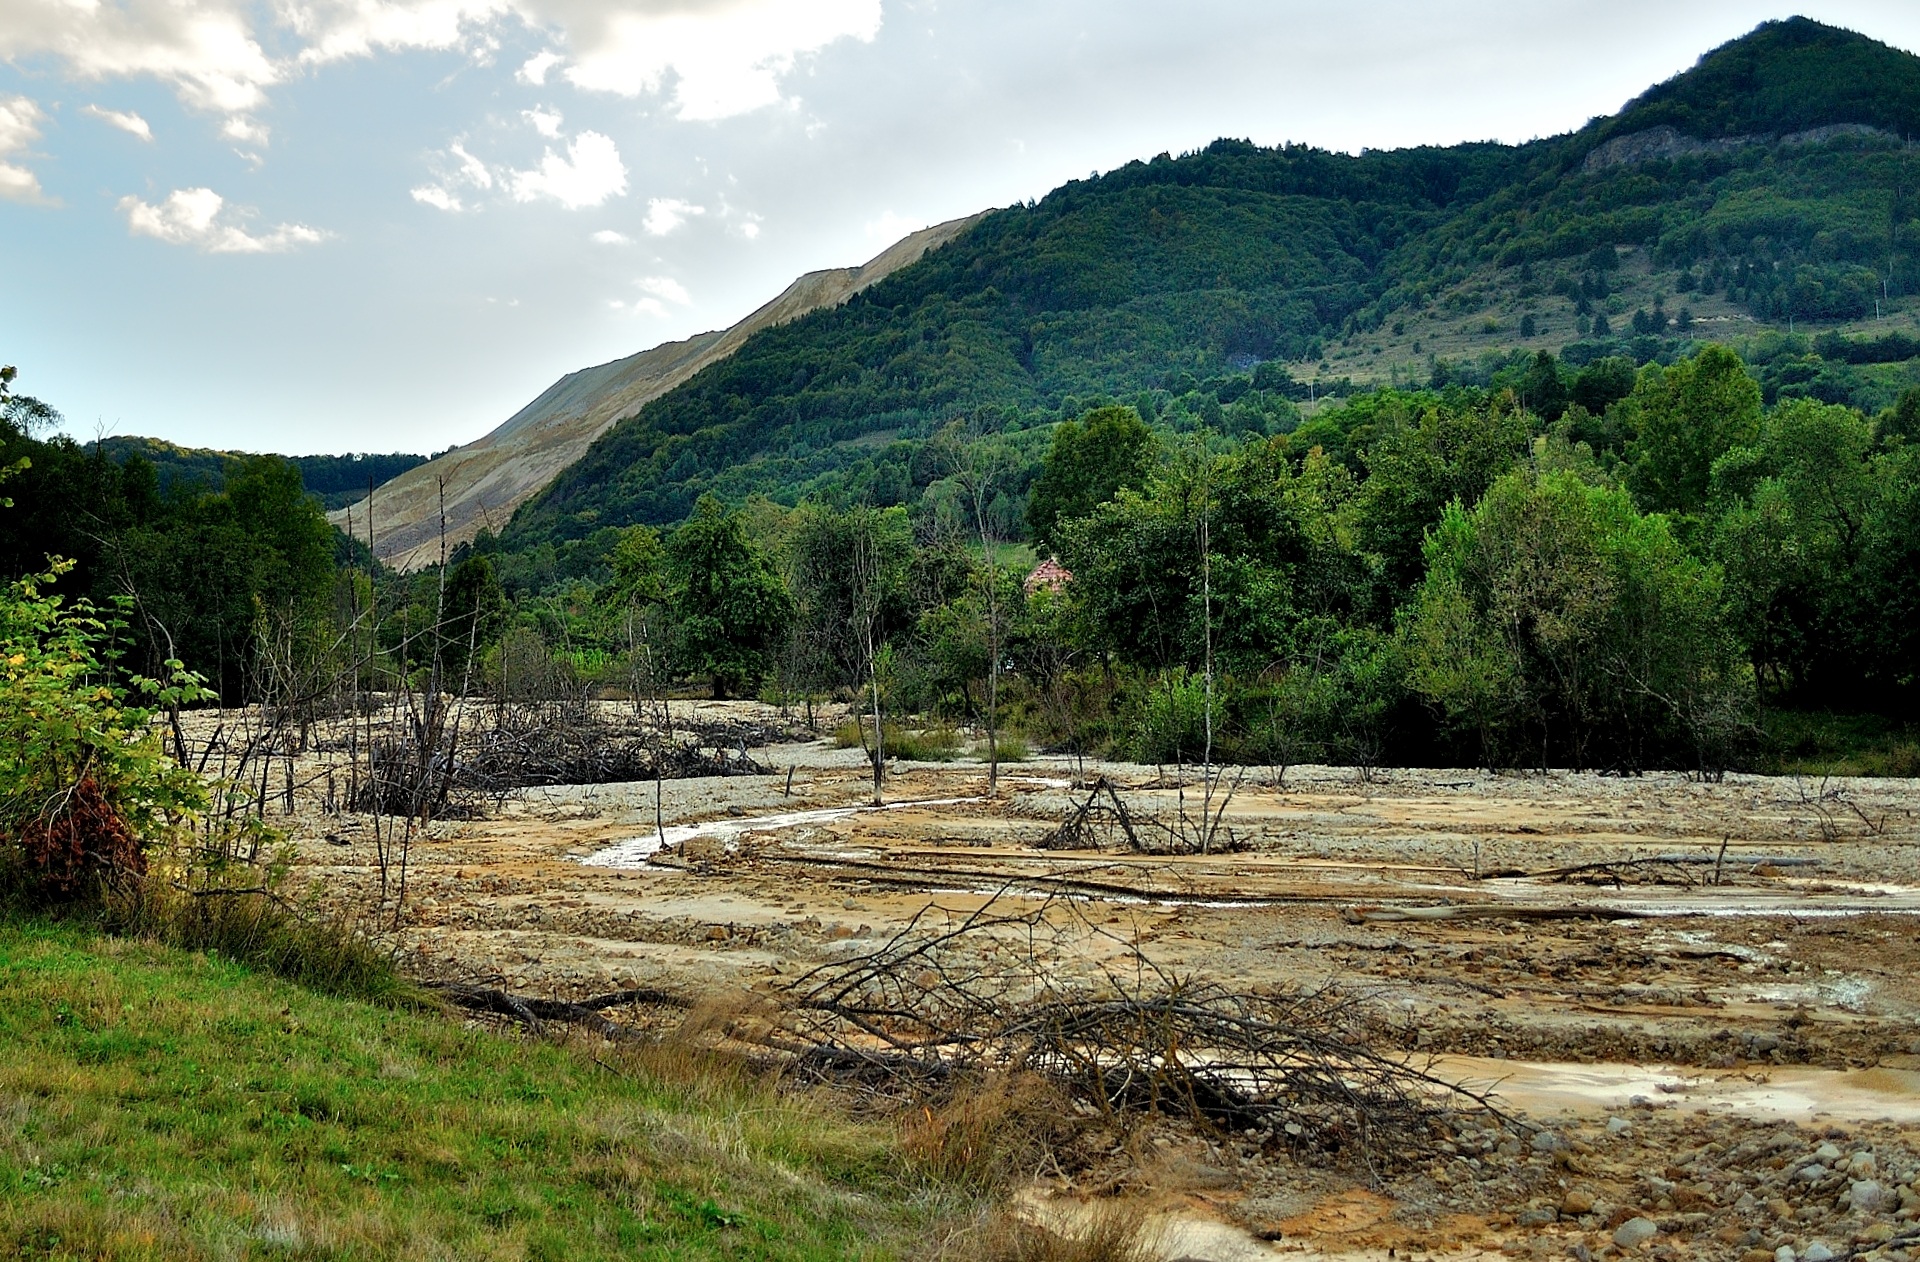
landscape, tree, water, nature, forest, wilderness, walking, mountain, trail, hill, lake, river, valley, environment, flood, mud, natural, reservoir, highland, ridge, geology, plateau, loch, rural area, landform, geographical feature, mountainous landforms